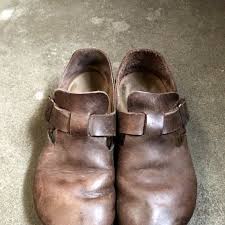
Waste category: shoes